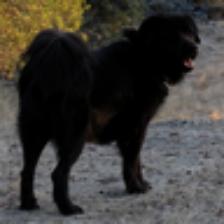
Label: NonHuman